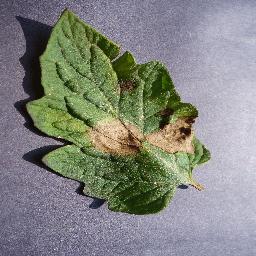
Label: Tomato___Late_blight